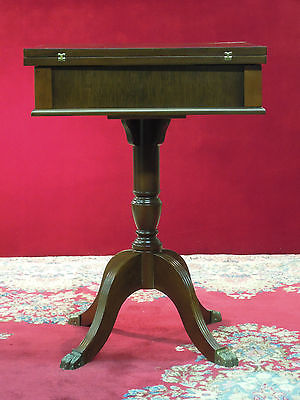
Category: table